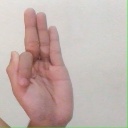
अक्षर: फ